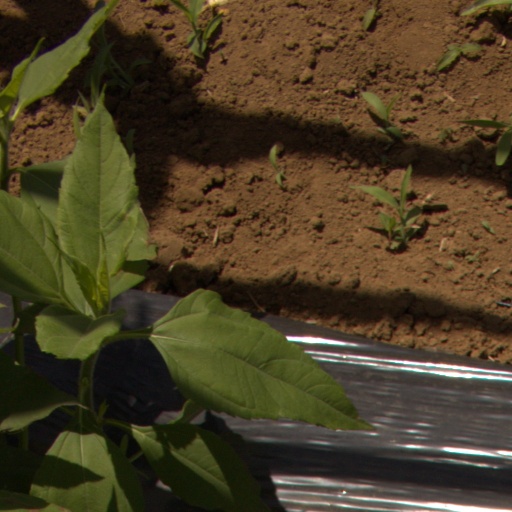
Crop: Jerusalem artichoke